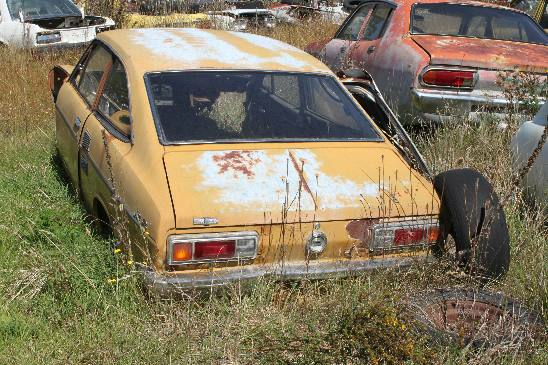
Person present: No